Cyrano Agency

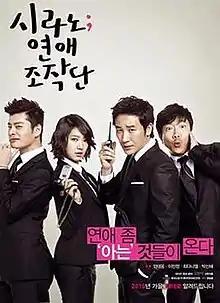
Promotional poster for "Cyrano Agency"

Cyrano Agency is a 2010 South Korean romantic comedy starring Uhm Tae-woong, Park Shin-hye, Choi Daniel, Park Chul-min and Lee Min-jung . It is a modern take on Edmond Rostand's 1897 play "Cyrano de Bergerac", which focuses on a dating agency that helps its customers win the hearts of the people they desire. Produced by Myung Films and distributed by Lotte Entertainment, the film was released on September 16, 2010, and ran for 121 minutes. The film was later remade into the Tamil-language as "Idhu Enna Maayam".